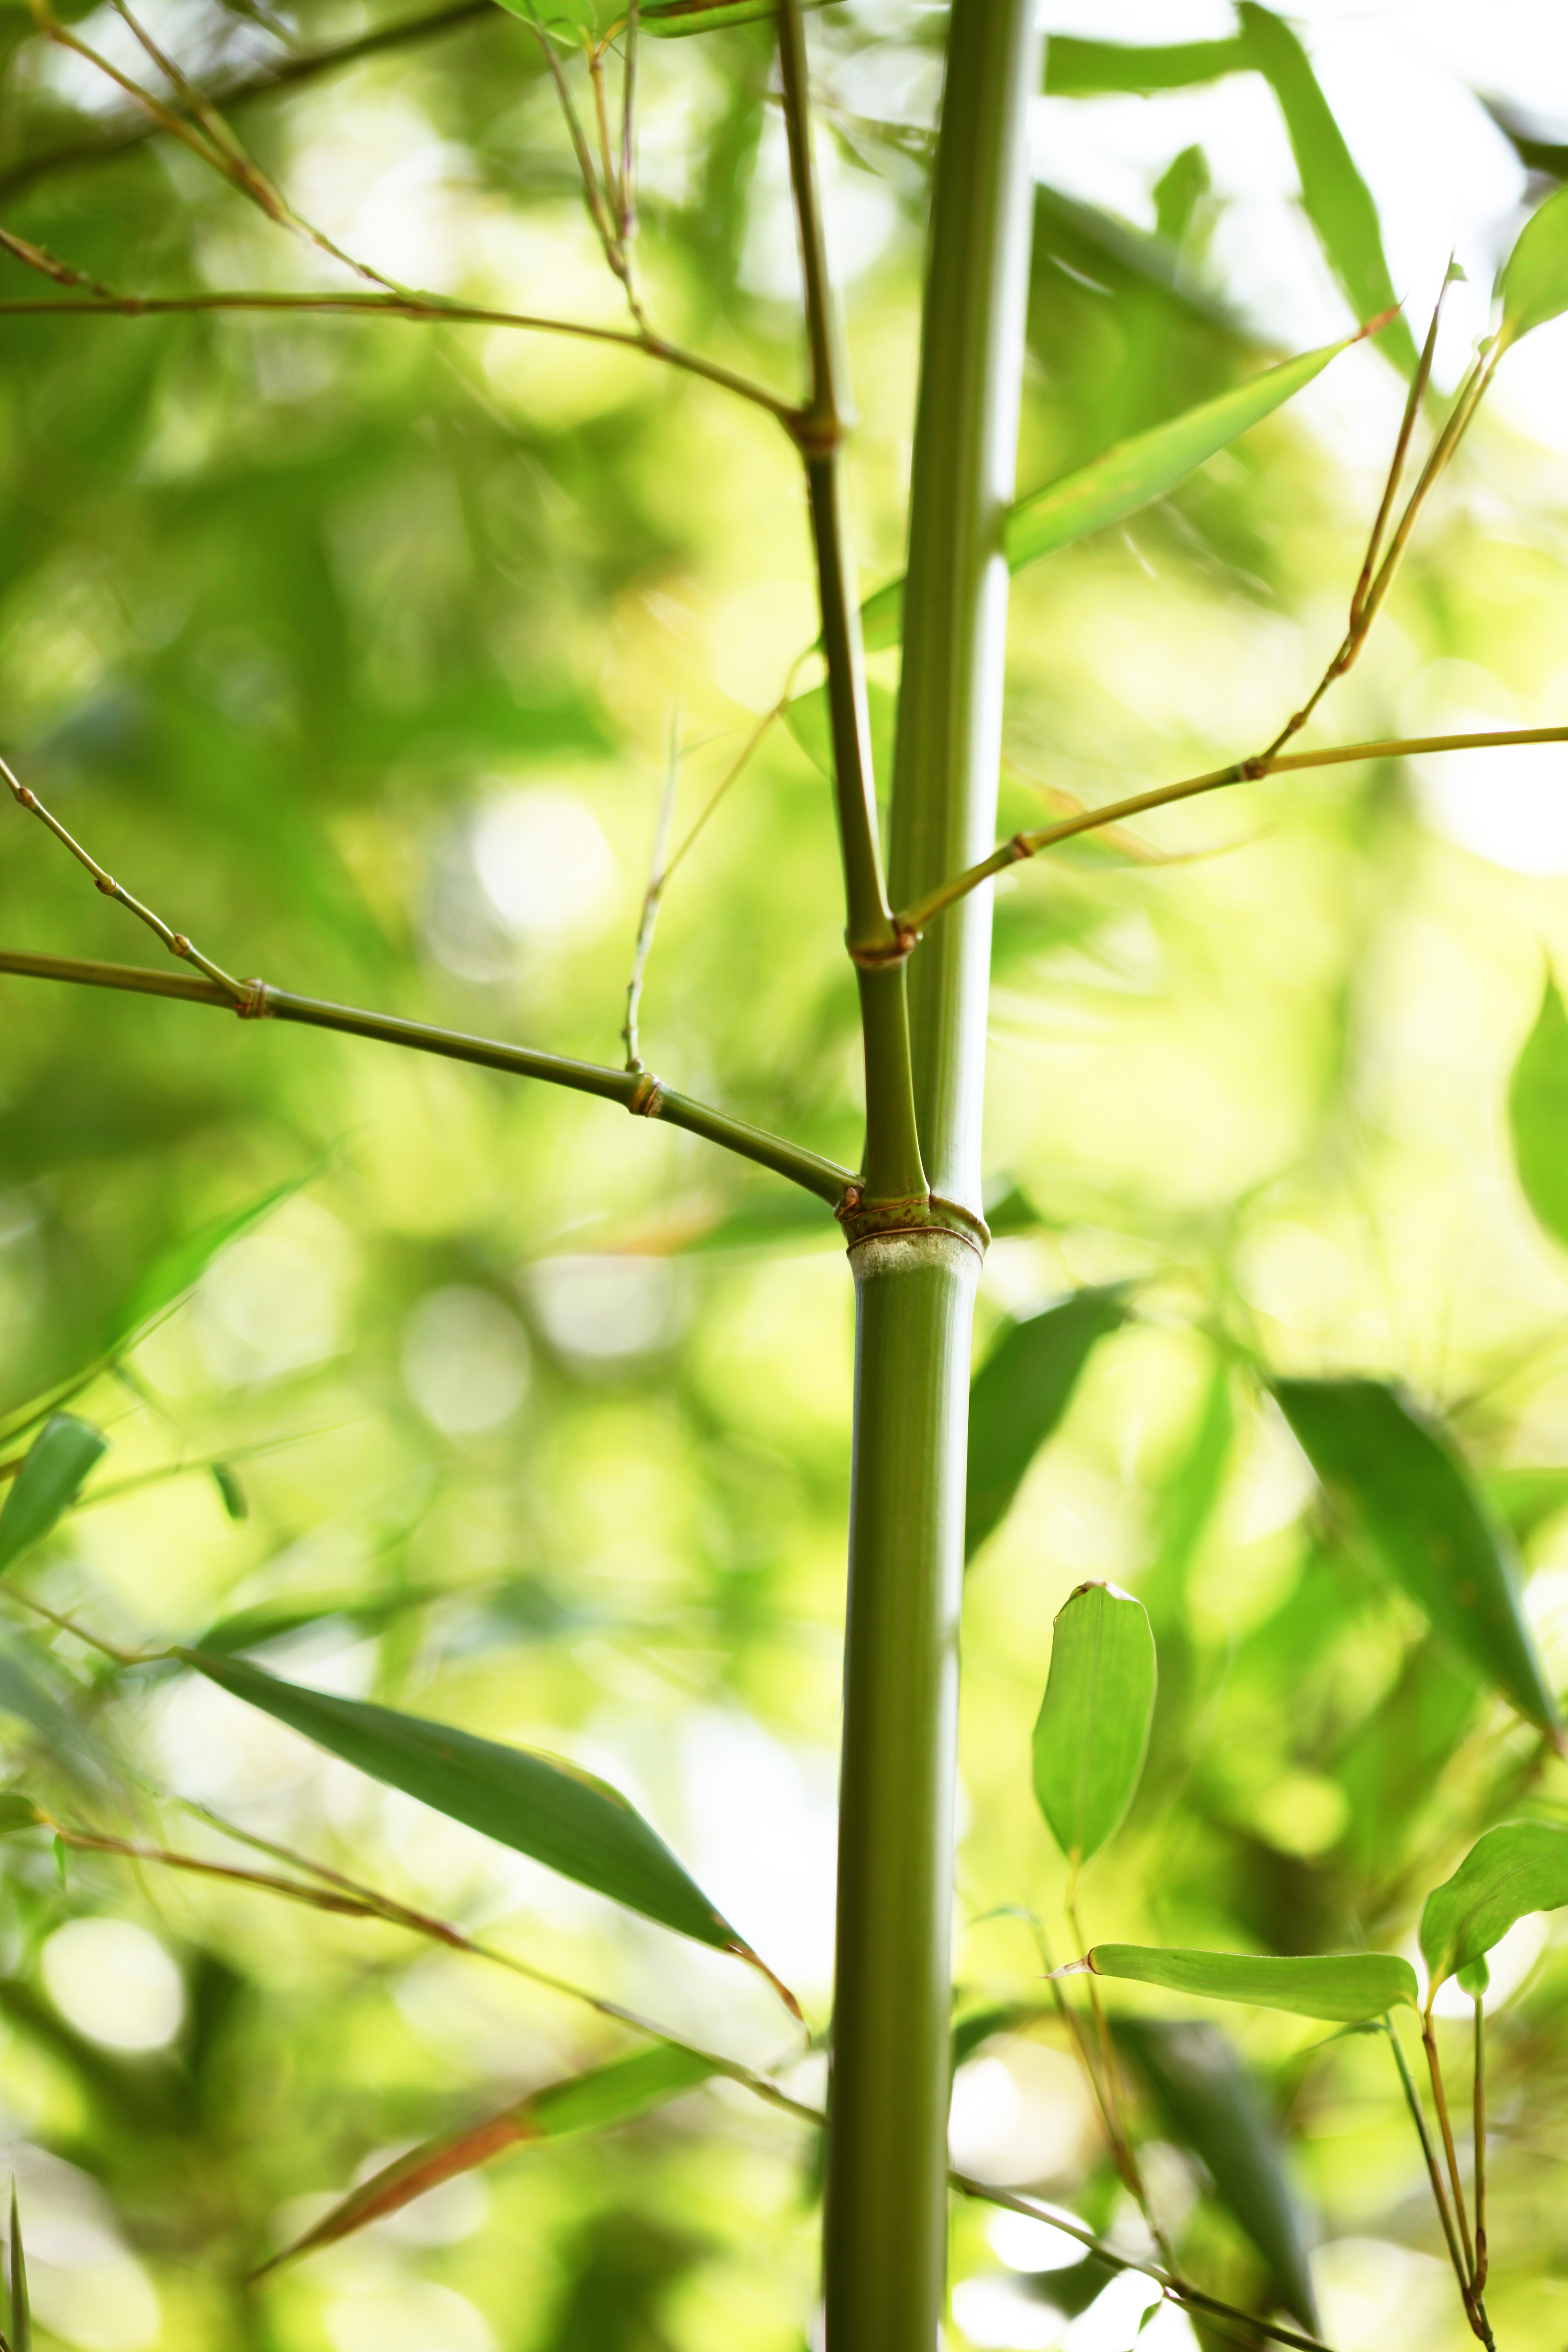
tree, plant, plant stem, green, leaf, flower, botany, grass family, grass, bamboo, branch, flowering plant, terrestrial plant, sunlight, twig